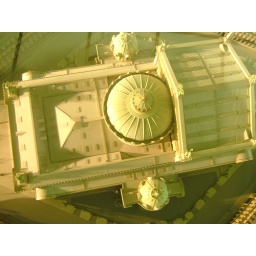
Standing over a model protected by a glass floor in the Muse D'Orsay.